Area codes 860 and 959

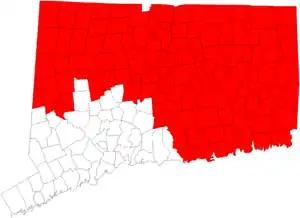
Connecticut state map with area code 860 in red

Area codes 860 and 959 are telephone area codes in the North American Numbering Plan for the U.S. state of Connecticut. They are arranged in an overlay complex for a numbering plan area (NPA) that comprises most of the state, except its southwest, which uses area codes 203 and 475.